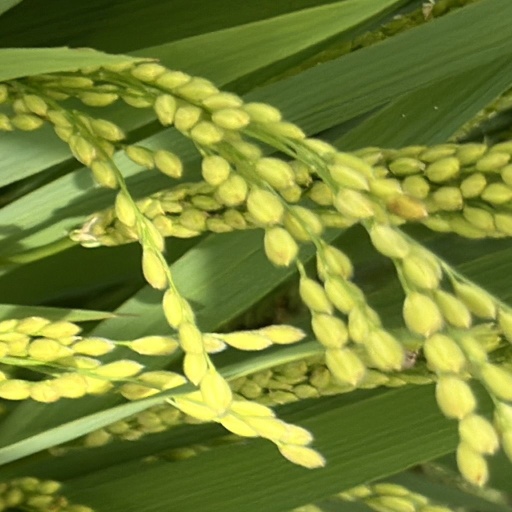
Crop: rice